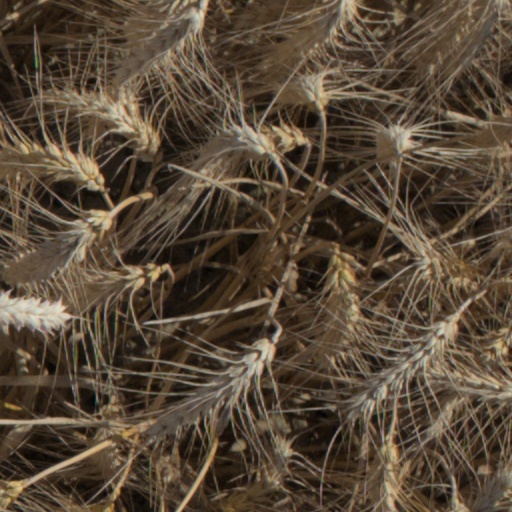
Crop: wheat